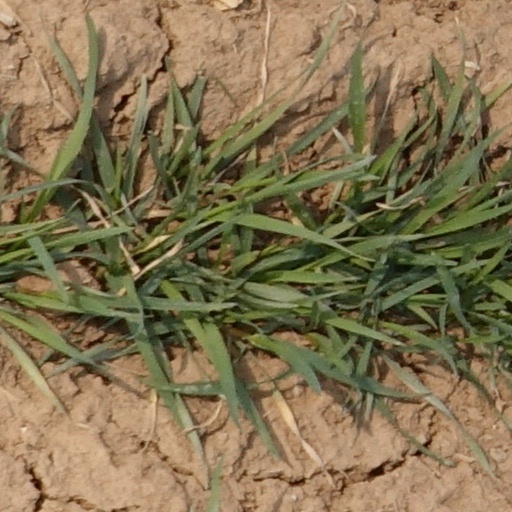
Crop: wheat